Evolution of the eye

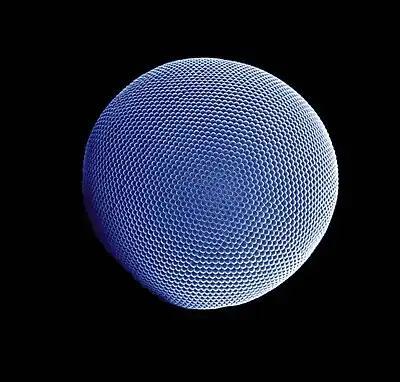
Compound eye of Antarctic krill

Vertebrate lenses are composed of adapted epithelial cells which have high concentrations of the protein crystallin. These crystallins belong to two major families, the α-crystallins and the βγ-crystallins. Both categories of proteins were originally used for other functions in organisms, but eventually adapted for vision in animal eyes. In the embryo, the lens is living tissue, but the cellular machinery is not transparent so must be removed before the organism can see. Removing the machinery means the lens is composed of dead cells, packed with crystallins. These crystallins are special because they have the unique characteristics required for transparency and function in the lens such as tight packing, resistance to crystallization, and extreme longevity, as they must survive for the entirety of the organism's life. The refractive index gradient which makes the lens useful is caused by the radial shift in crystallin concentration in different parts of the lens, rather than by the specific type of protein: it is not the presence of crystallin, but the relative distribution of it, that renders the lens useful.